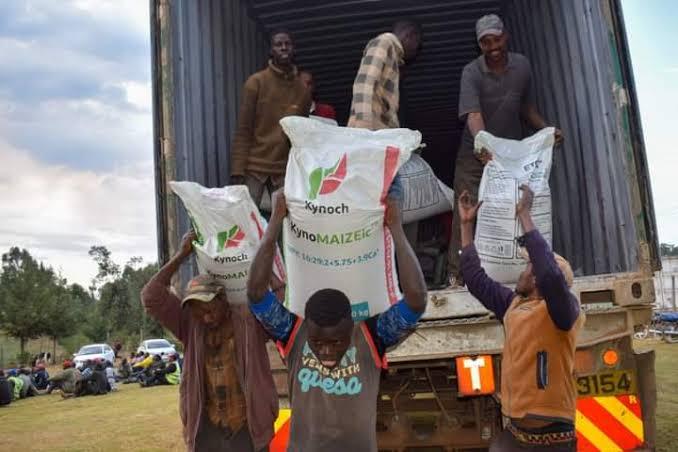
Jopo la watu walio nje shambani na chombo cha moto aina ya gari wakishusha vifungashio vyenye rangi nyeupe, ikiashiria ni vifungashio vilivyohifadhi pembejeo za kilimo.